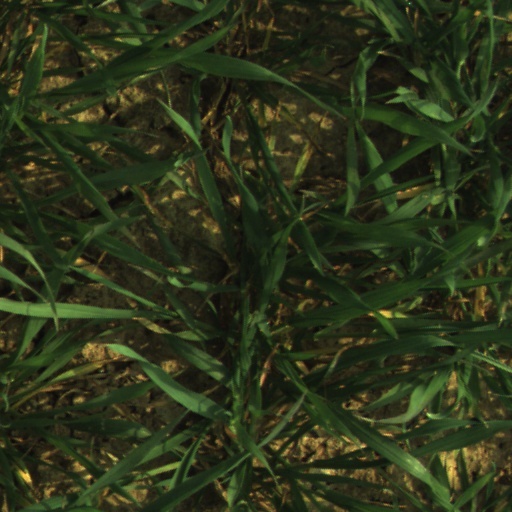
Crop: wheat